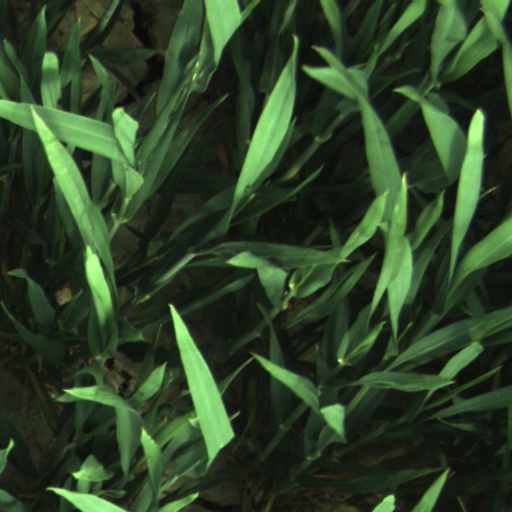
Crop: wheat